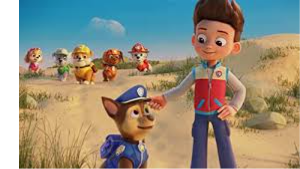
Portrait style: Cartoon Portrait